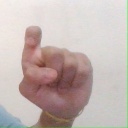
अक्षर: इ